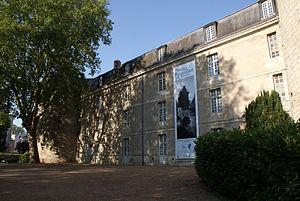
Exposition au château de Tours en juillet 2013
Le château de Tours, en Indre-et-Loire, est situé en bordure de Loire dans le quartier le plus ancien de Tours, proche de la cathédrale Saint Gatien, érigé sur les vestiges de la cité antique dont Tours tire son origine. Nonobstant l'étendue de ses fondations partiellement révélées par les fouilles des années 1970, il est la trace fort modeste d'un château médiéval comtal du XIᵉ siècle, tel qu'il fut modifié et agrandi aux XIIIᵉ et XVᵉ siècles où il acquiert le statut de demeure royale. Presque entièrement détruit au XVIIIᵉ siècle, ses deux tours restantes sont accommodées avec un nouveau bâtiment utilisé par l'armée à partir de la Révolution. Après avoir servi de caserne, c'est dans cette configuration singulière qu'il est tiré de l'oubli et restauré dans la seconde moitié du XXᵉ siècle. Il fait l’objet d’un classement partiel au titre des monuments historiques depuis le 20 août 1913, l'autre partie bénéficiant d'une inscription à l'inventaire supplémentaire le 21 novembre 1973. Il abrite aujourd'hui des activités culturelles et patrimoniales.